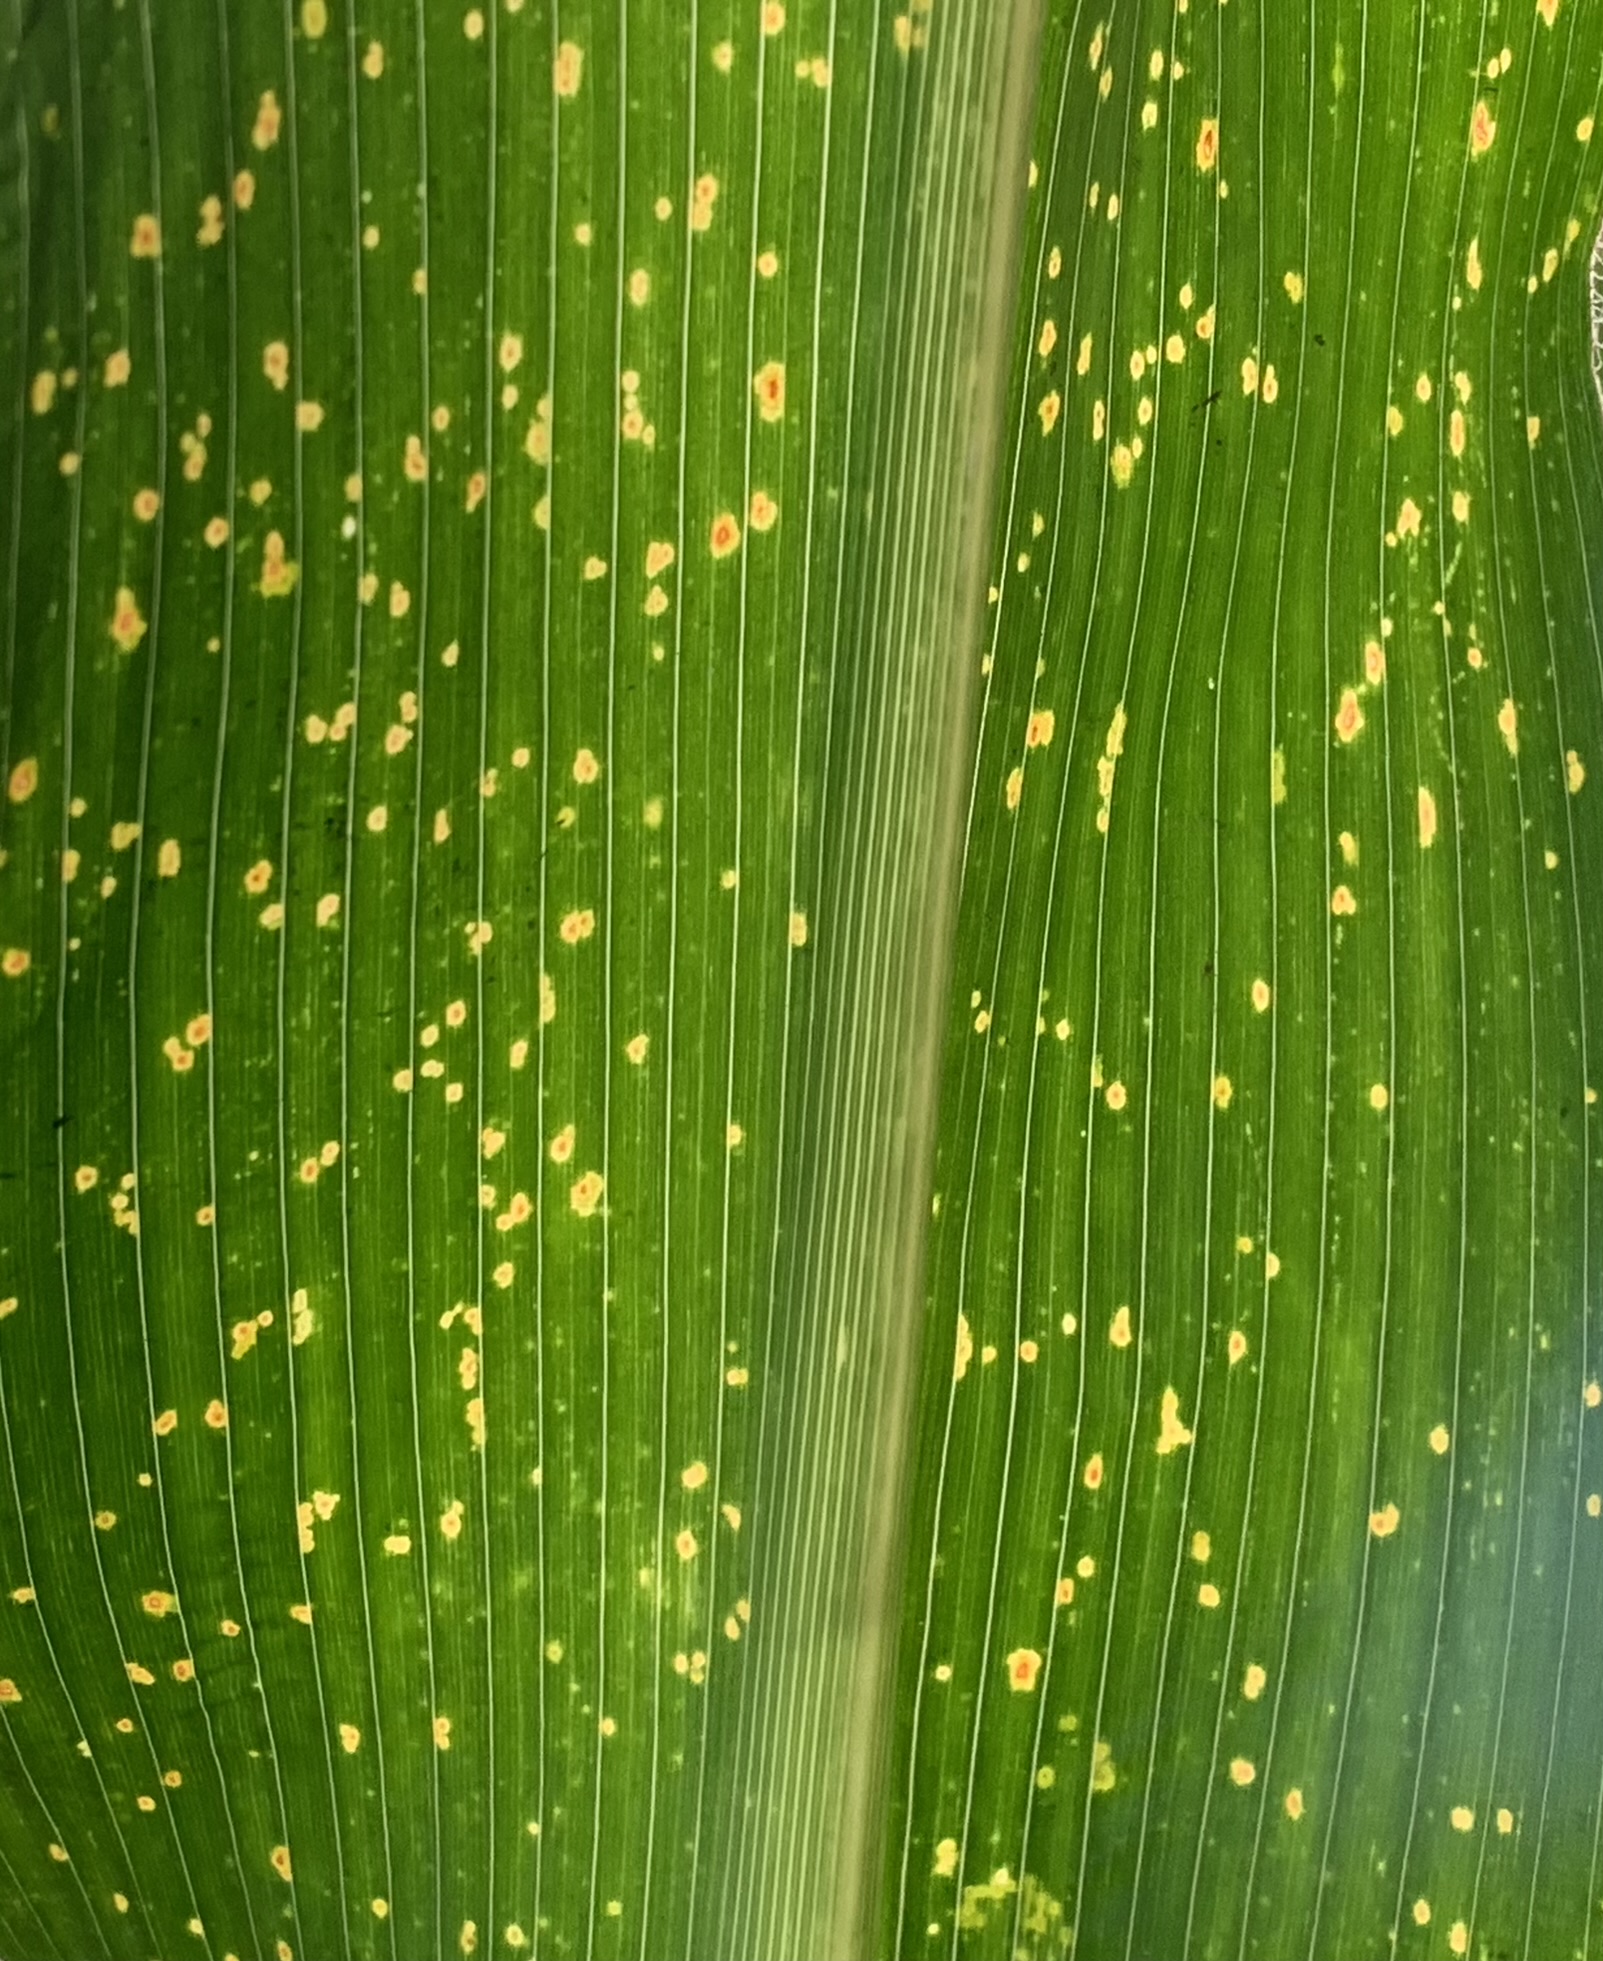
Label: MLN